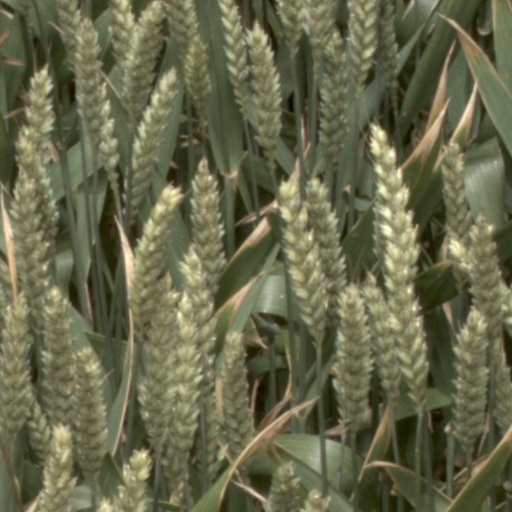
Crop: wheat